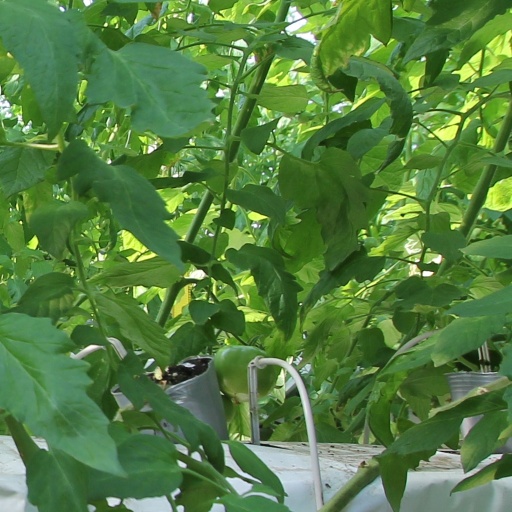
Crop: tomato